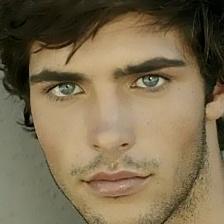
Label: faces